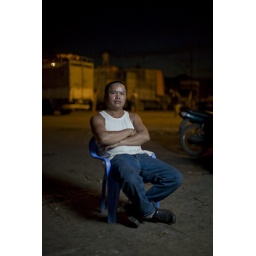
Man in small blue chair